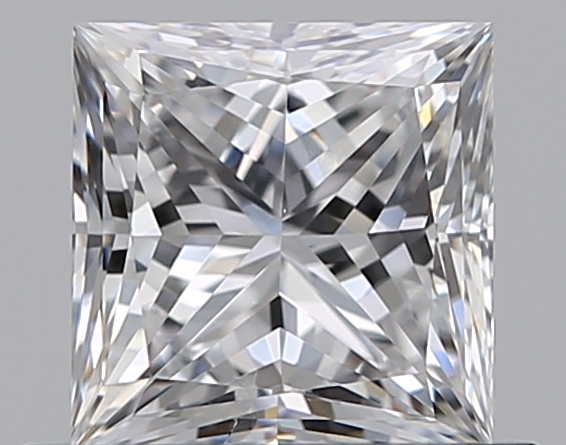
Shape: princess
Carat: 0.7
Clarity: VS2
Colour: D
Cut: EX
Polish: EX
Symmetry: VG
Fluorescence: N
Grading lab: GIA
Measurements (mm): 4.81 x 4.76 x 3.51